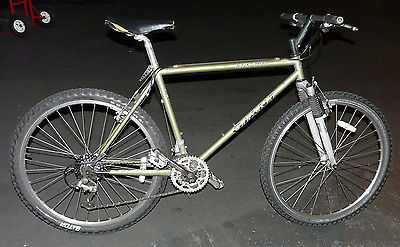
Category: bicycle